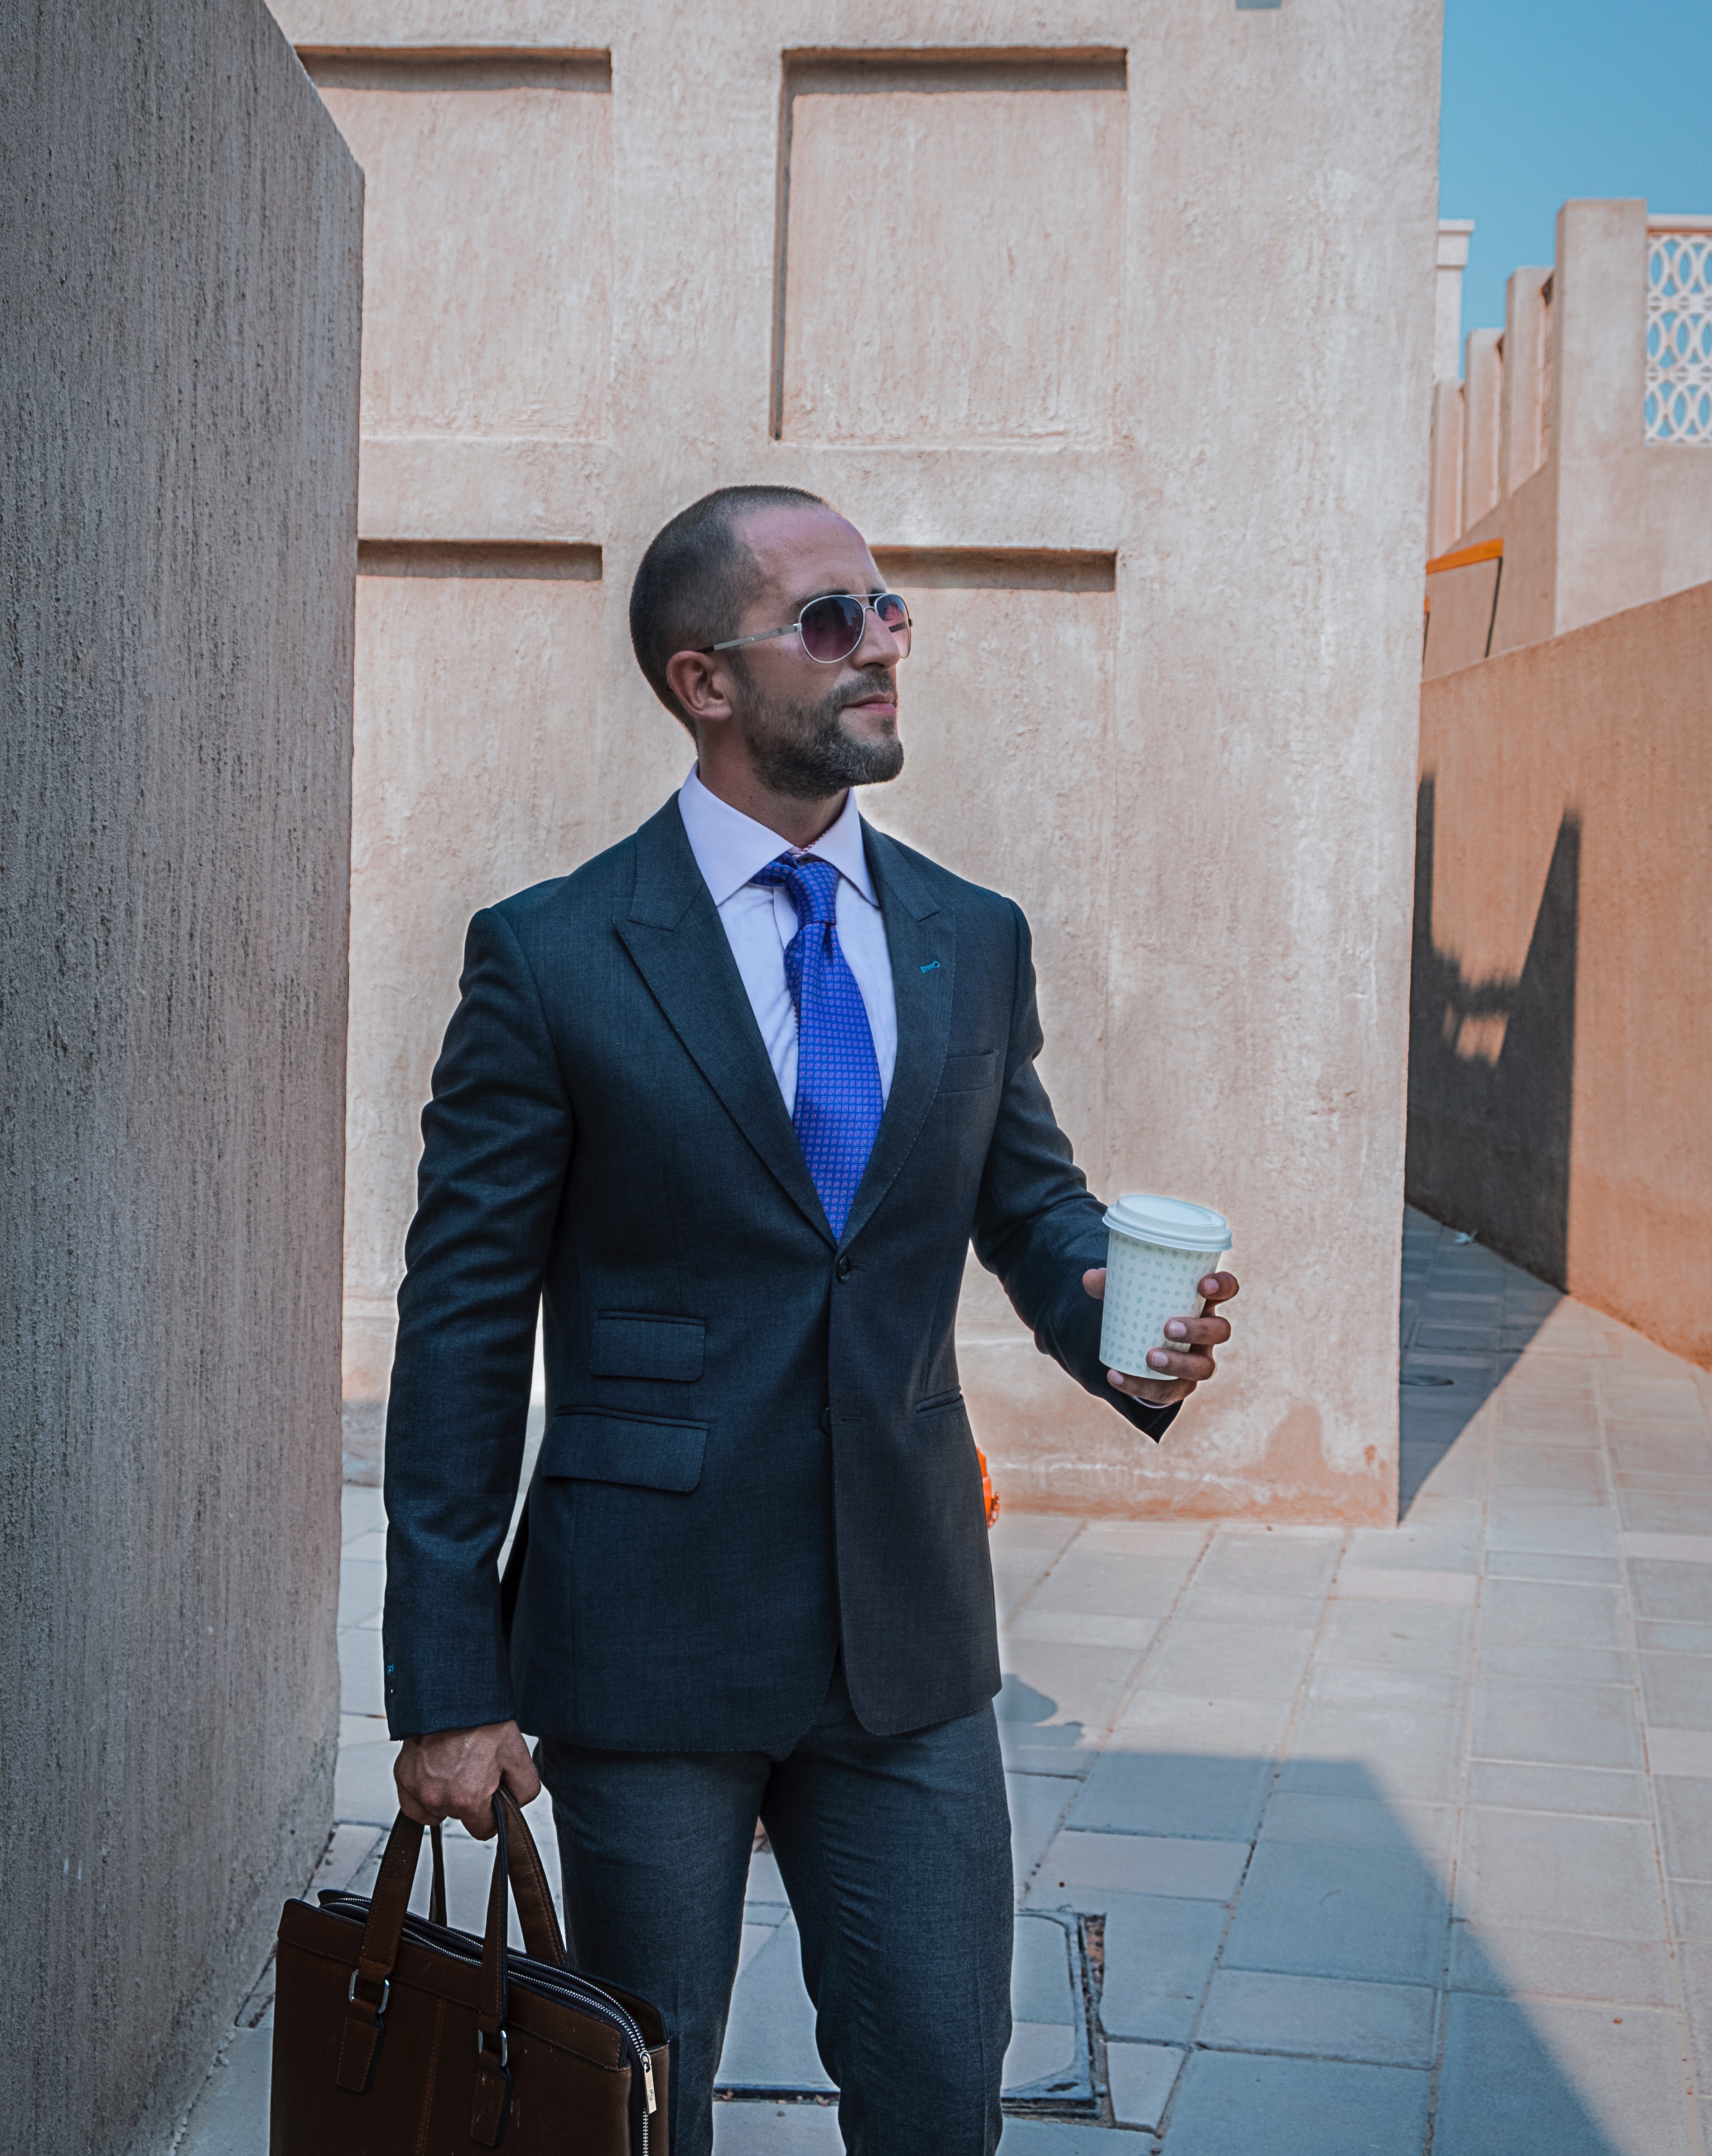
suit, blue, formal wear, blazer, standing, outerwear, tuxedo, businessperson, white collar worker, dress shirt, tie, jacket, electric blue, shirt, top, Pantsuit, shoe